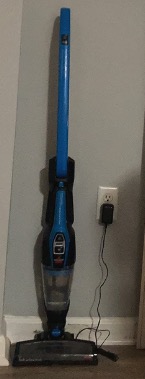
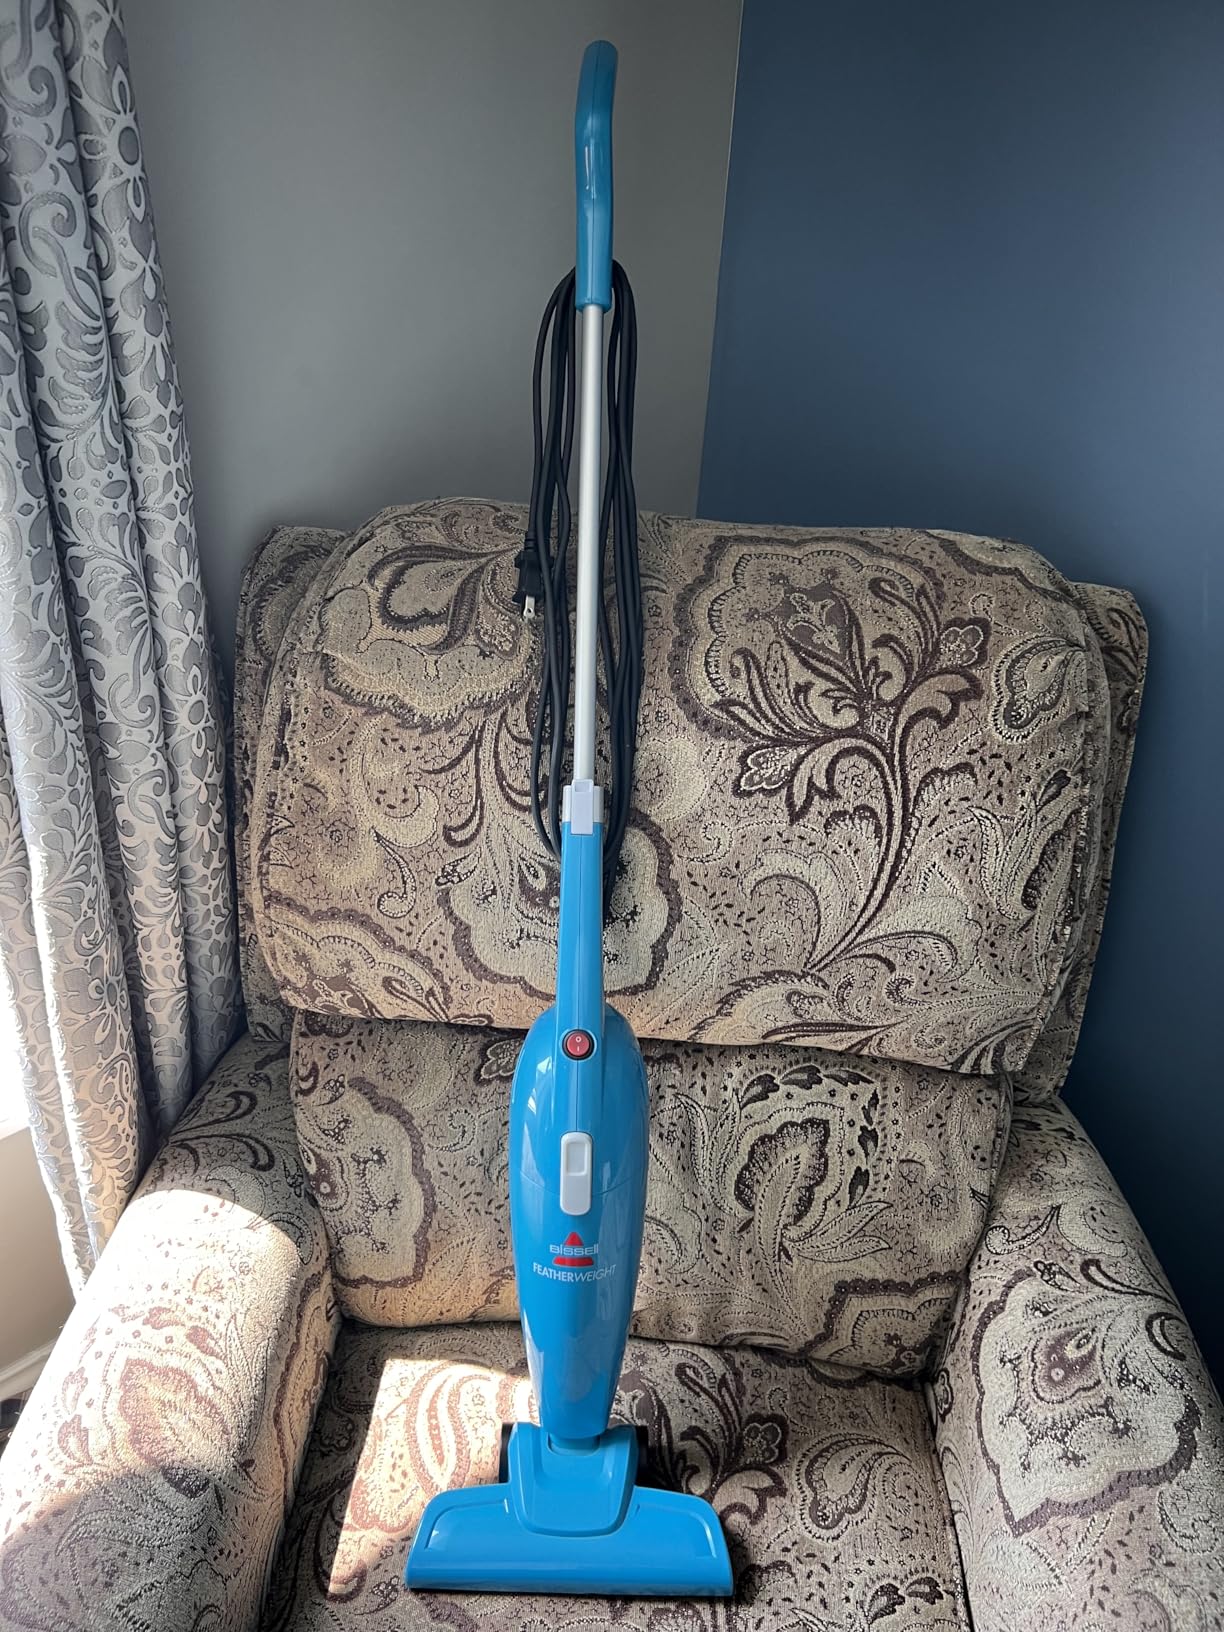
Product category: items_vacuum
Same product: no